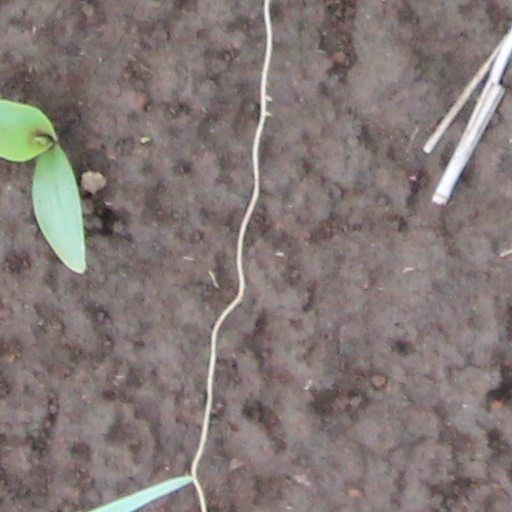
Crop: wheat